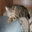
Label: cat